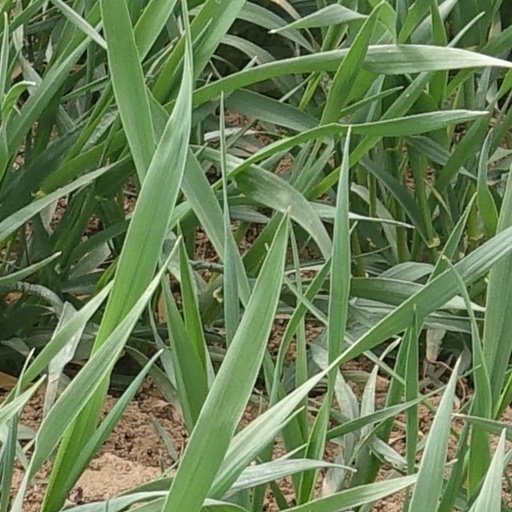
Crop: wheat